Paulo da Silva

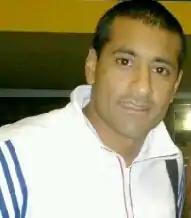
Da Silva in 2011

Paulo César da Silva Barrios (born 1 February 1980) is a Paraguayan former professional international footballer who played as a centre-back. He is one of the players in football with most official appearances ever with over 1,039 official appearances.